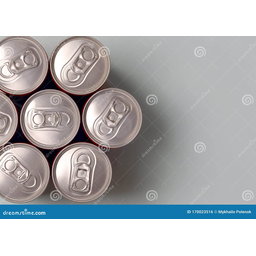
Label: metal